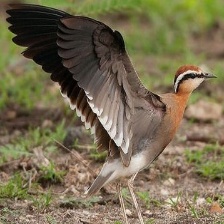
Species: BURCHELLS COURSER
Scientific name: CURSORIUS RUFUS